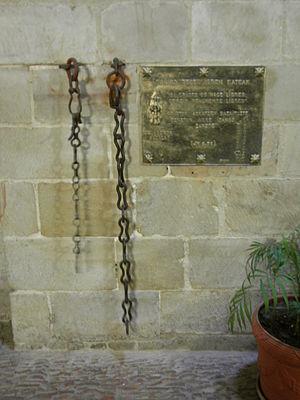
Teodosio de Goñi est un chevalier ayant vécu dans la vallée de Goñi — comarque du royaume de Navarre dont il fut le buruzagi — à la fin du VIIᵉ siècle et au début du VIIIᵉ siècle.